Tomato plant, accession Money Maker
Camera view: vertical (180 deg); turntable rotation: 330 degrees
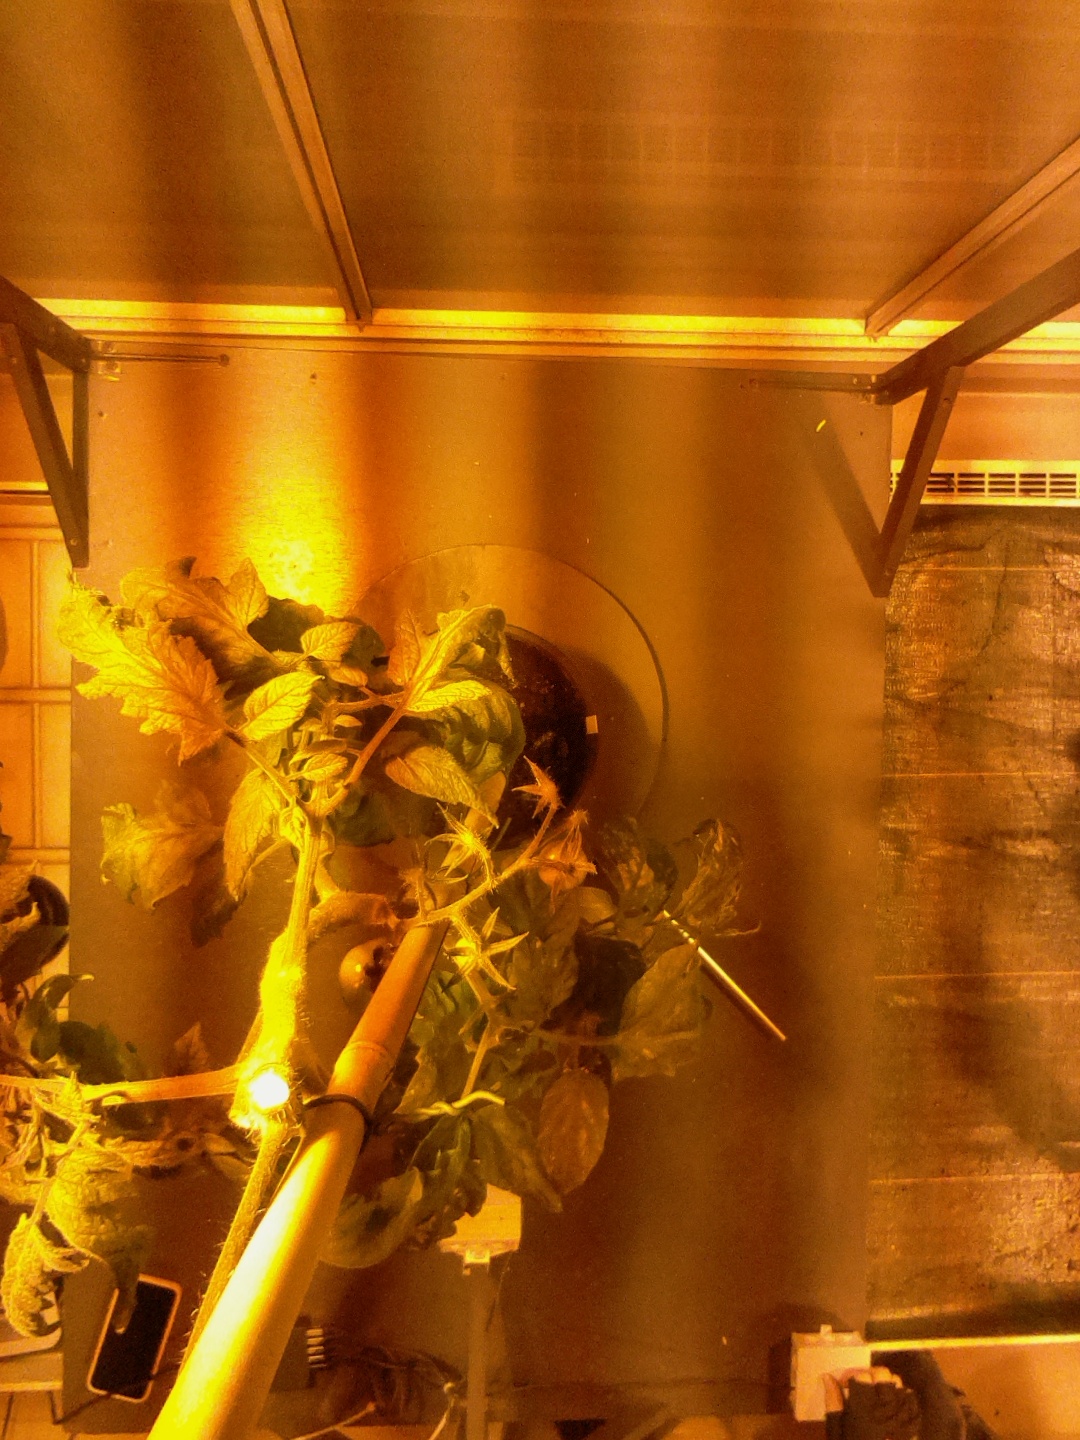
BBCH growth stage 74: 40%-50% of final fruit size